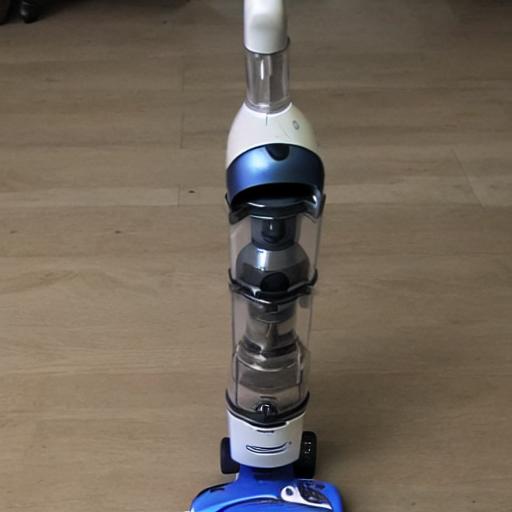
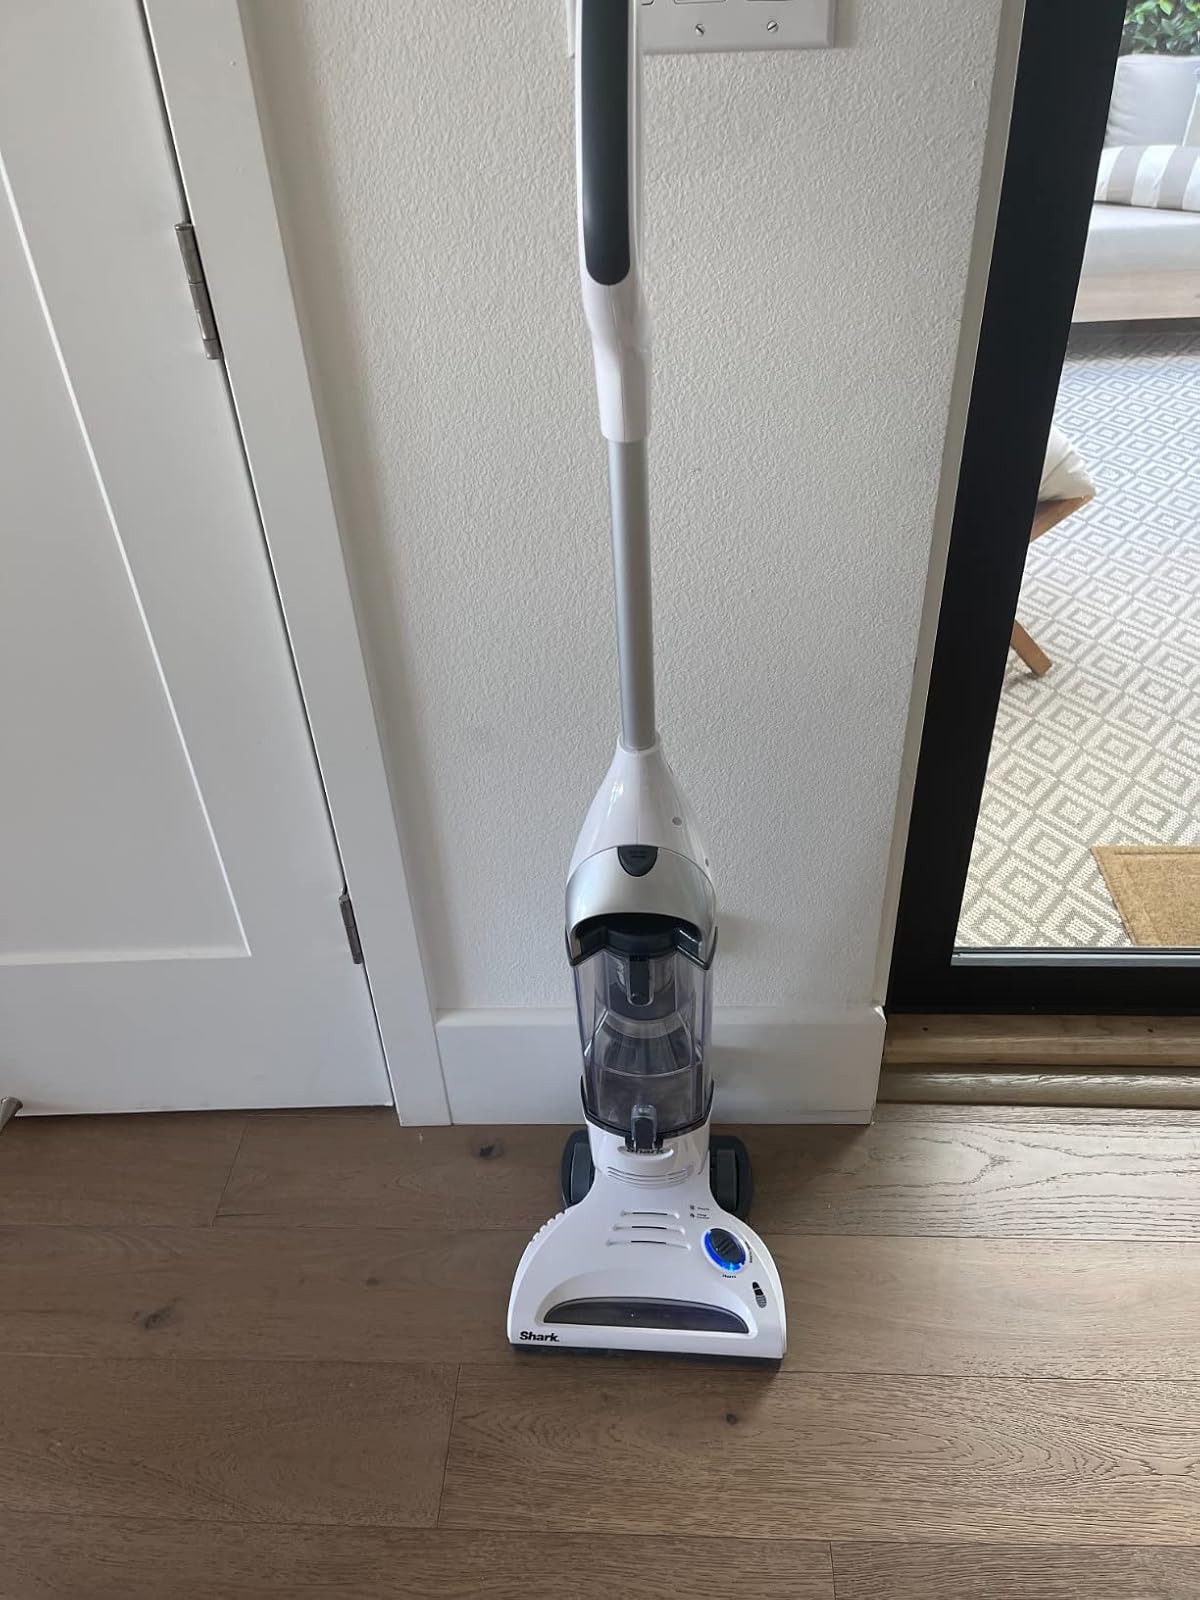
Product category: items_vacuum
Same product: no